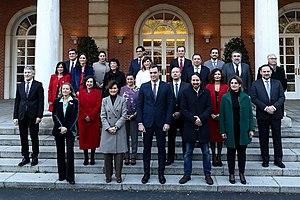
Les élections générales espagnoles de novembre 2019 se tiennent le dimanche 10 novembre 2019 afin d'élire les 350 députés et 208 des 265 sénateurs de la XIVᵉ législature des Cortes Generales.
Le gouvernement Sánchez II est le gouvernement du royaume d'Espagne depuis le 13 janvier 2020, sous la XIVᵉ législature des Cortes Generales.
Le gouvernement du royaume d’Espagne est, en Espagne, l'institution politique exerçant, au niveau national, le pouvoir exécutif et réglementaire.